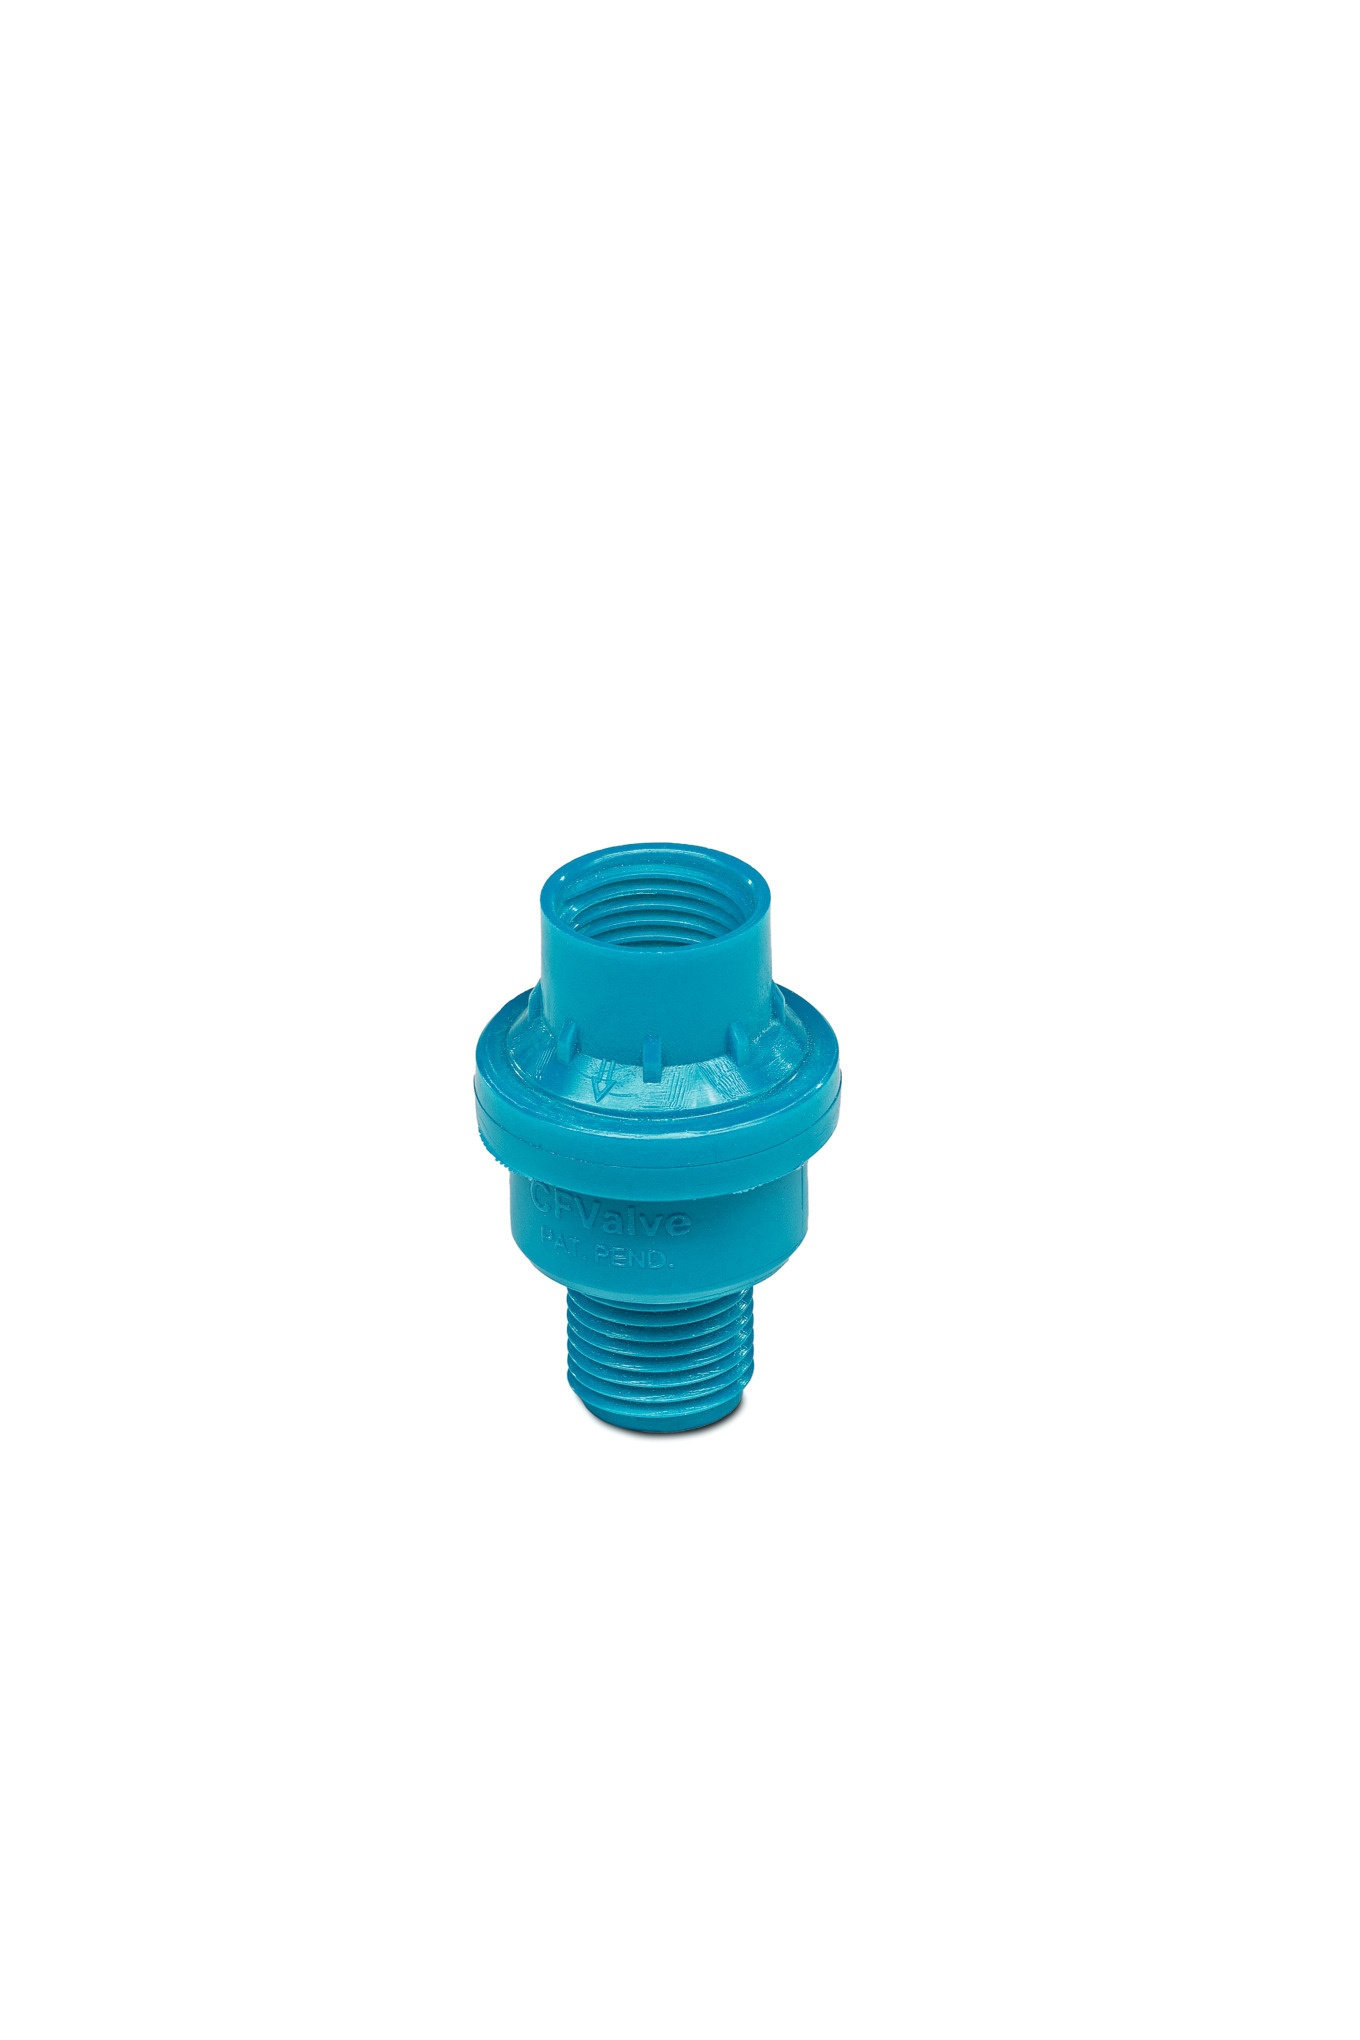
Tryckventiler 2,0 bar, blå, till SG 31, SG 51
Dessa tryckventiler är designade för att hålla ett konstant tryck på 2,0 bar med en avvikelse på ± 10 %, vilket minskar variationer i spridningsmängden och säkerställer optimala arbetsresultat. De är kompatibla med STIHL sprutaggregat SG 31, SG 51 och SG 71.
Brand: Stihl
Category: Home & Garden > Lawn & Garden > Watering & Irrigation > Garden Hose Fittings & Valves > Garden Hose Valves